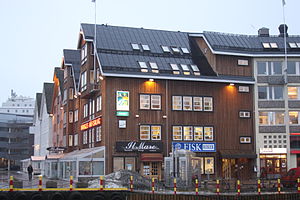
Norges Råfisklag
Råfisklaget har lokaler i ud mod havnen i Tromsø.
Norges Råfisklag er fiskernes egen salgsorganisation for fisk, skaldyr, bløddyr og småhvaler som leveres langs kysten fra og med Nordmøre til og med Finnmark. Norges Råfisklag, ofte kaldet Råfisklaget, driver en stor markedsplads og tager hånd om vigtige nationale opgaver inden for omsætning af fisk og skaldyr. Systemer for sporing og ressourcekontrol er en vigtig del af virksomheden. Norges Råfisklag er et salgskooperativ som ejes af fiskerne gennem fylkeslaga i Norges Fiskarlag, Norsk Sjømannsforbund, Fiskebåtredernes Forbund og Norges Kystfiskarlag. Råfisklaget har hovedkontor i Fiskernes Hus ved torvet i Tromsø centrum, og har regionkontorer i Svolvær og Kristiansund.